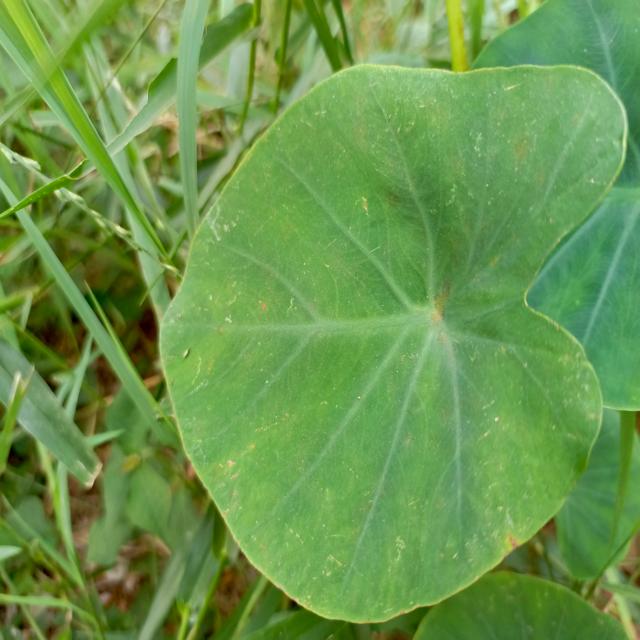
Label: Early_Blight